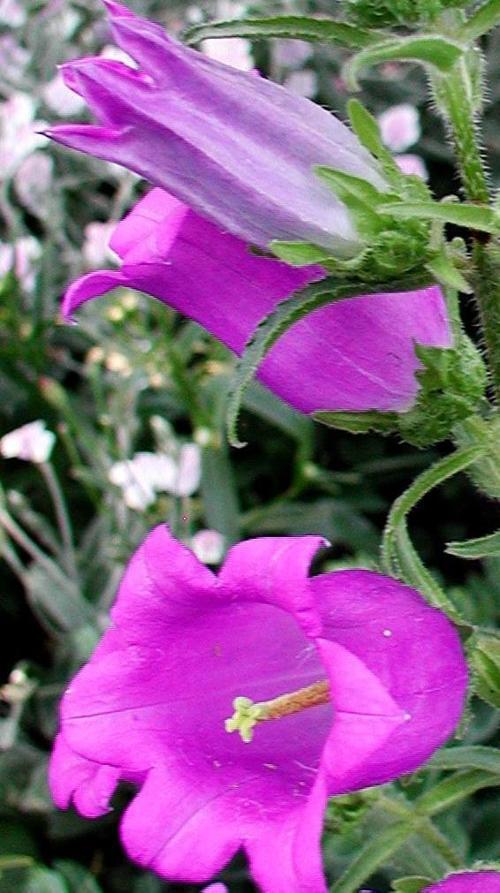
Label: canterbury bells